Rio Grande Bridge at San Juan Pueblo

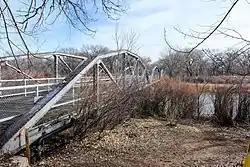

The Rio Grande Bridge at San Juan Pueblo, crossing the Rio Grande near Alcalde, New Mexico, is a Parker pony truss bridge built in 1925. It was listed on the National Register of Historic Places in 1997.